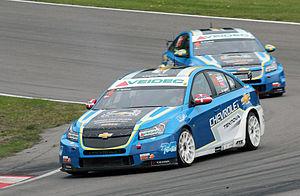
Le Championnat scandinave des voitures de tourisme ou Scandinavian Touring Car Championship est une série de courses de Voitures de tourisme en Scandinavie.
Michel Nykjær, né le 17 septembre 1979, est un pilote automobile danois.